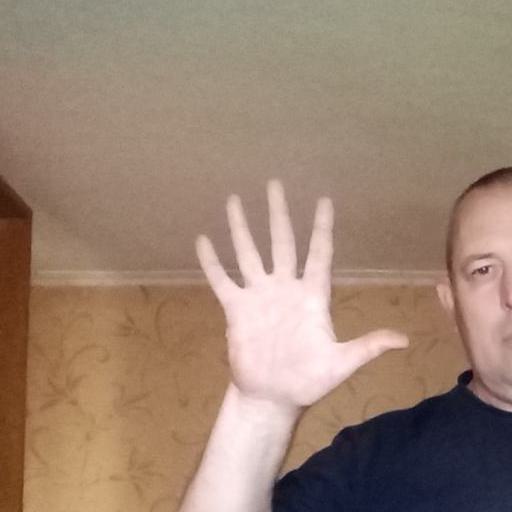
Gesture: palm